George William Mote

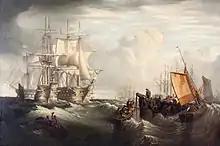
Getting up Anchor at Spithead

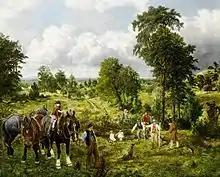
The Garden of England

George William Mote (1832–1909) was a British painter. Mote produced a series of landscape oil paintings. He started painting as the gardener/caregiver to Sir Thomas Phillips of Middle Hill. Many of Mote's paintings have been exhibited at Royal Academy and Suffolk Street Gallery of the Royal Society of British Artists.